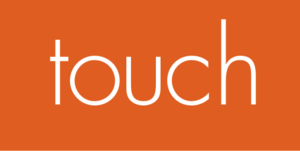
Cet article présente les treize épisodes de la première saison de la série télévisée américaine Touch.
Cet article présente les treize épisodes de la deuxième et ultime saison de la série télévisée américaine Touch.
Touch ou Touch : Les Liens invisibles au Québec est une série télévisée américaine en 26 épisodes de 42 minutes créée par Tim Kring et diffusée entre le 25 janvier 2012 et le 10 mai 2013 sur le réseau Fox et en simultané sur le réseau Global au Canada.